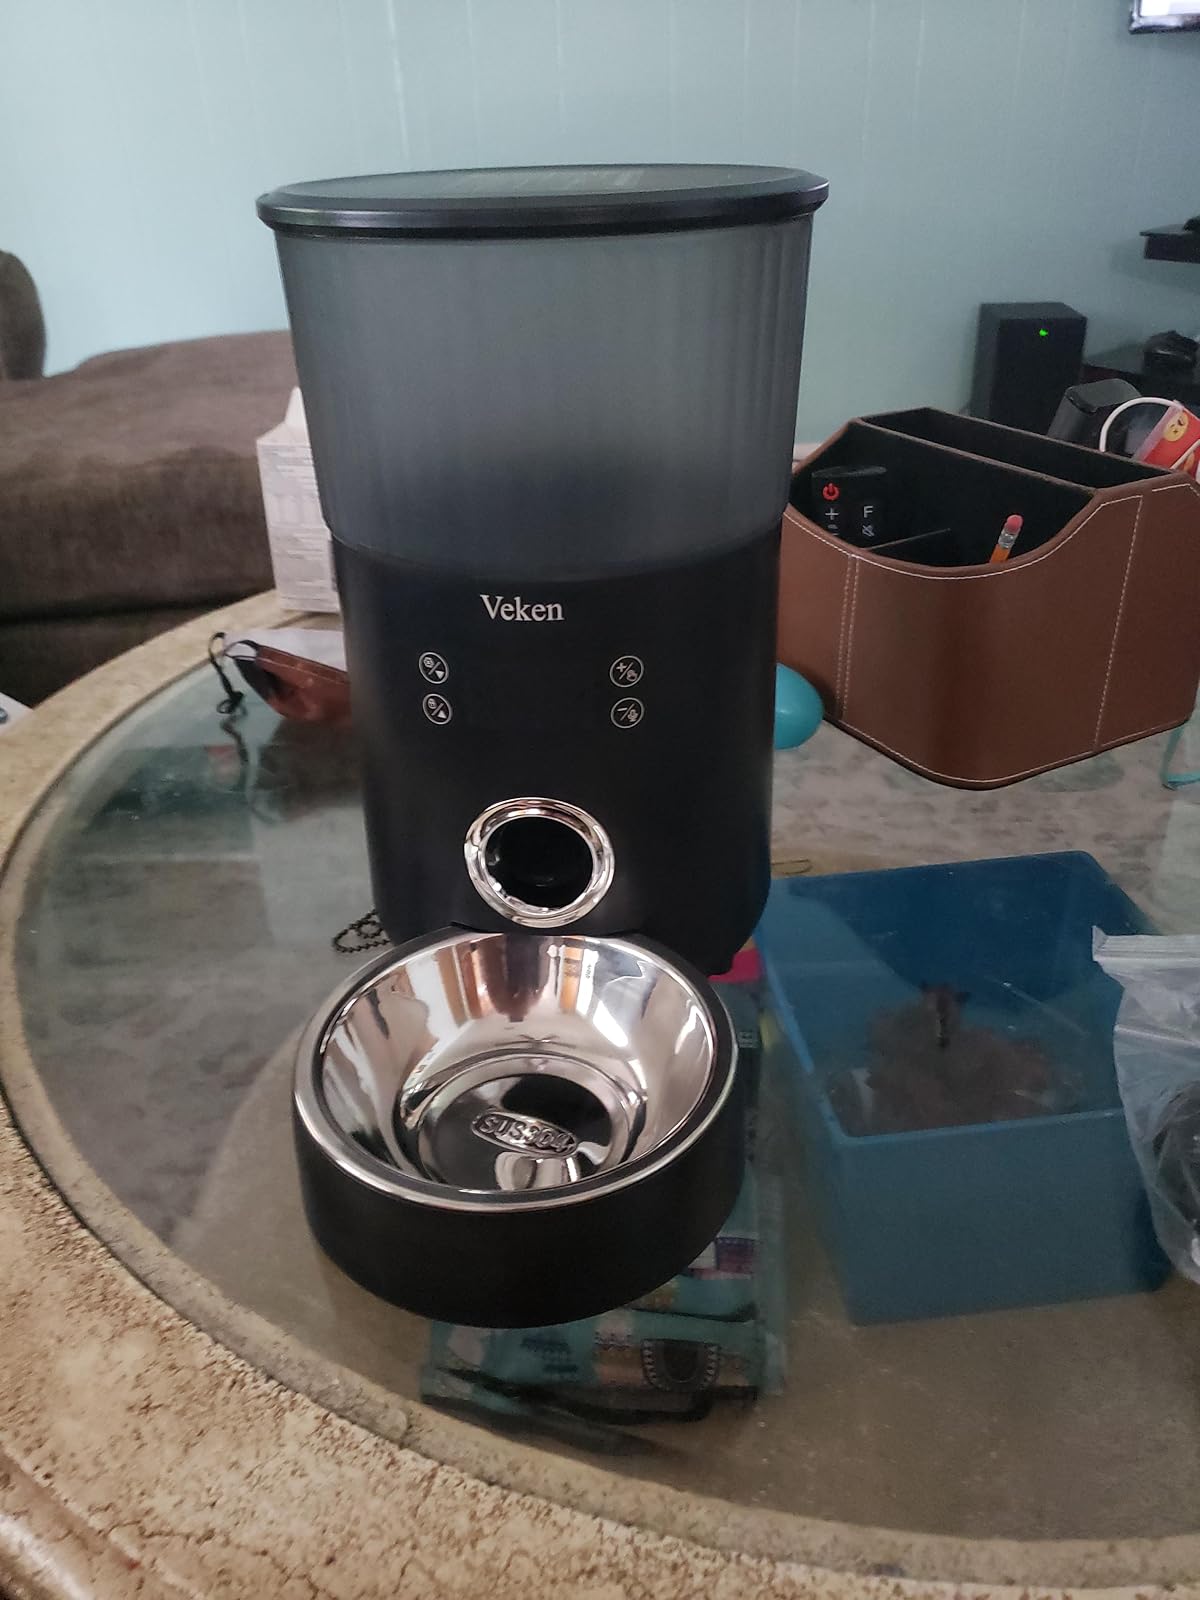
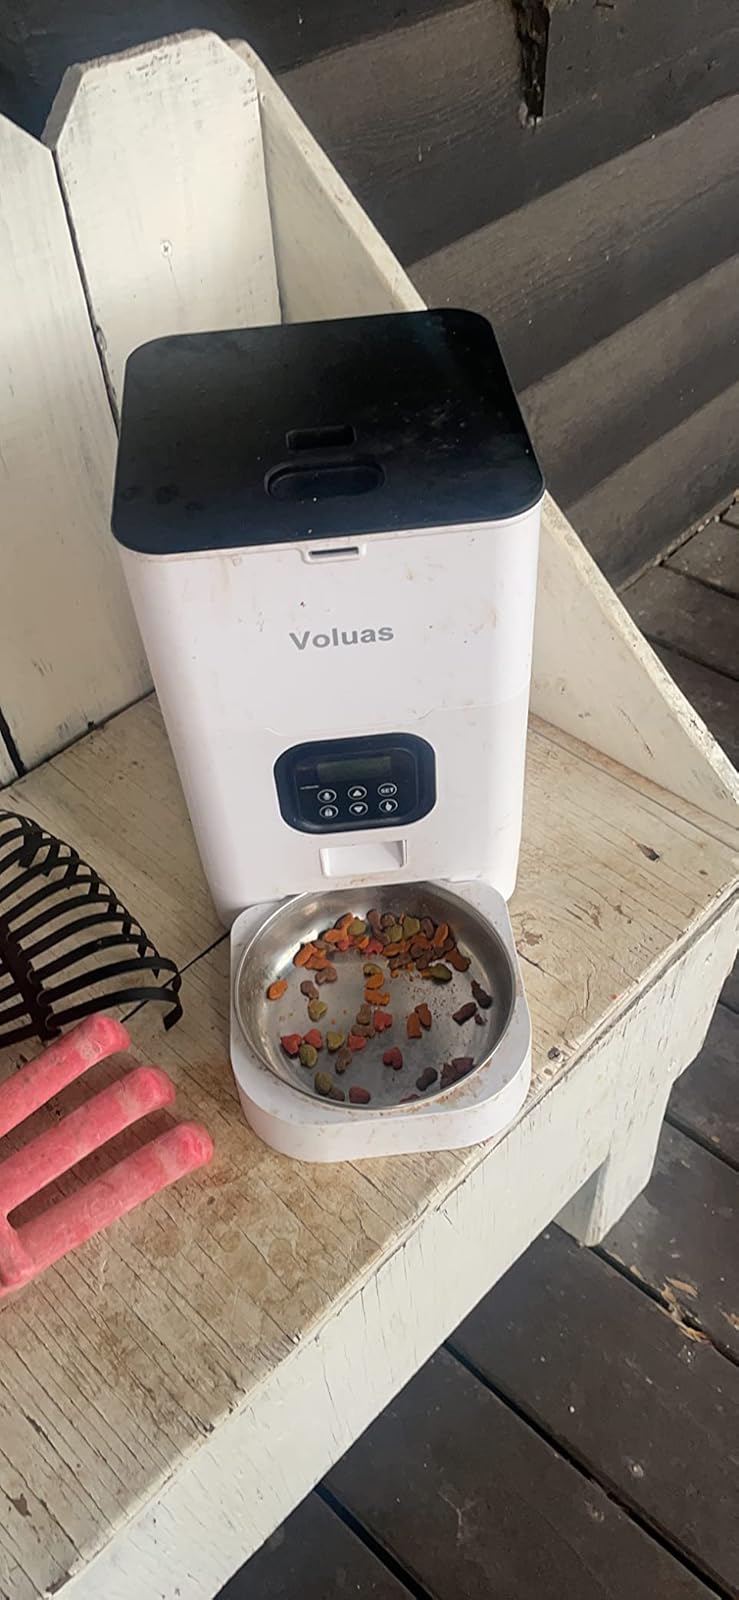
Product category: items_feeder
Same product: no